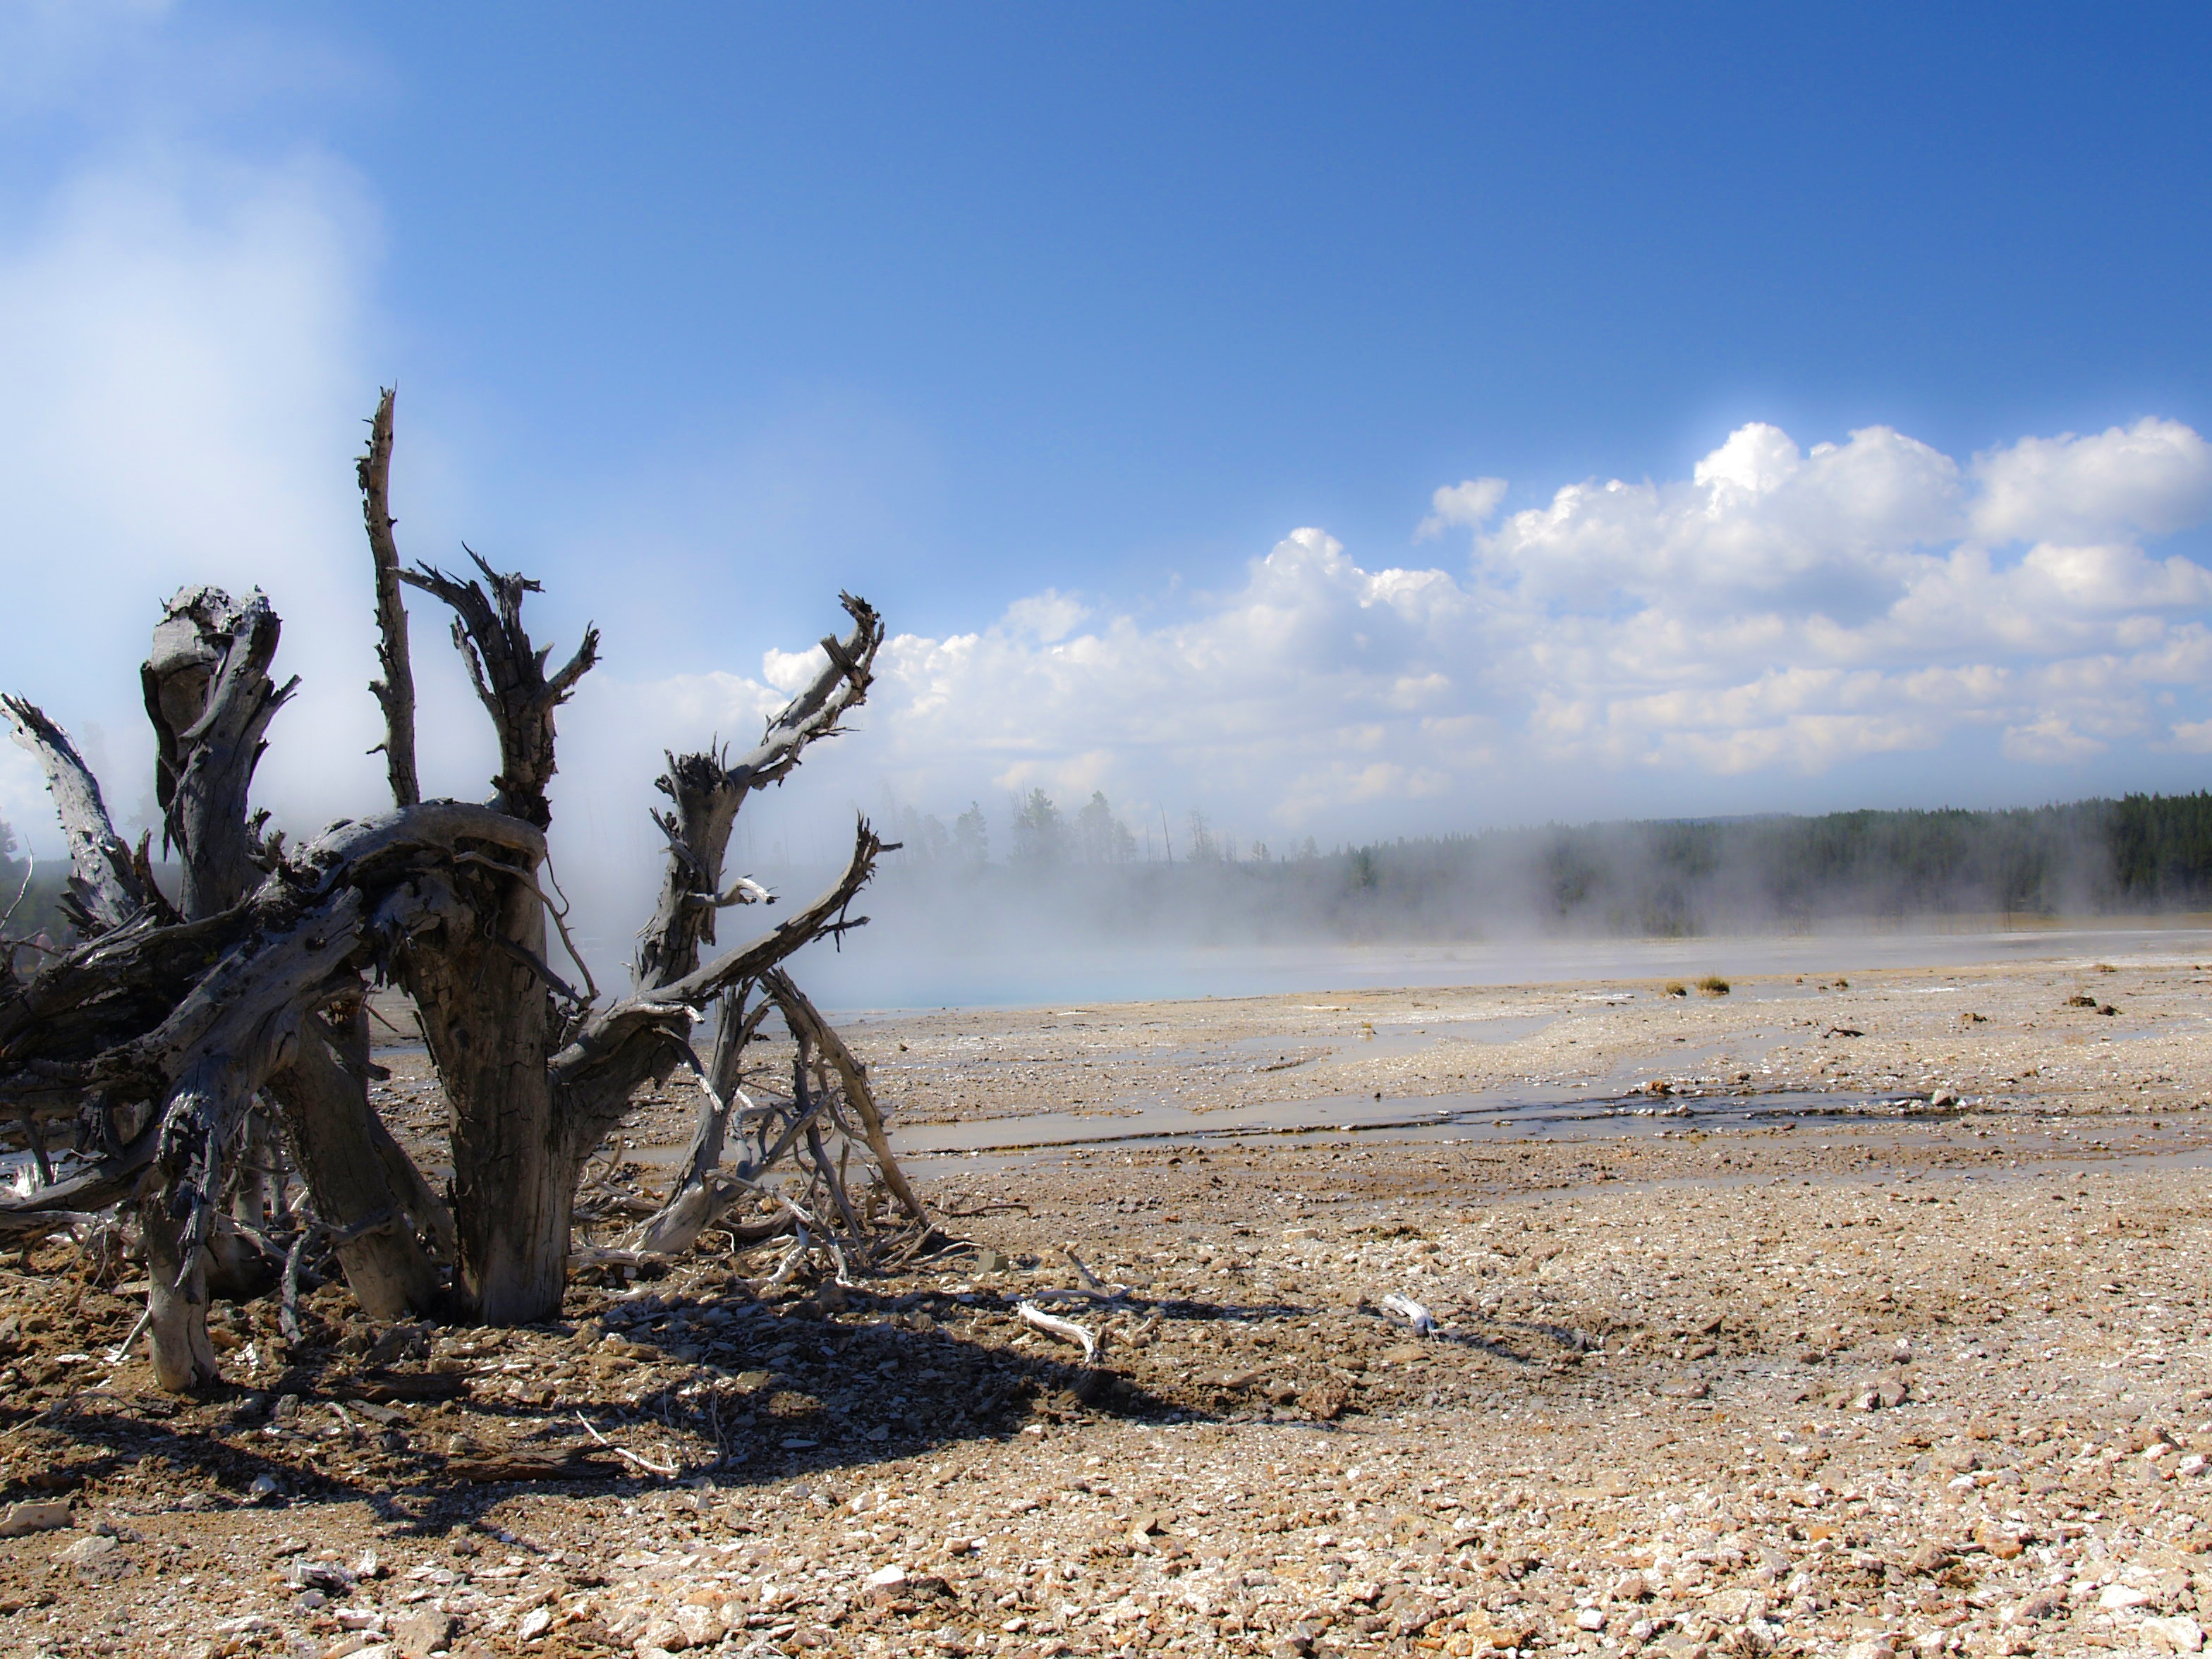
landscape, tree, water, nature, sand, wilderness, winter, plant, wood, steam, stump, dry, scenery, usa, soil, colorful, dead tree, erosion, geothermal, hot, geyser, tourist attraction, minerals, wyoming, volcanic, yellowstone national park, volcanism, natural environment, woody plant